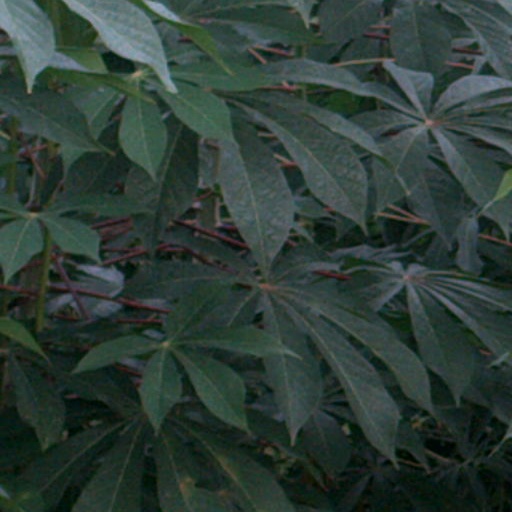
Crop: cassava